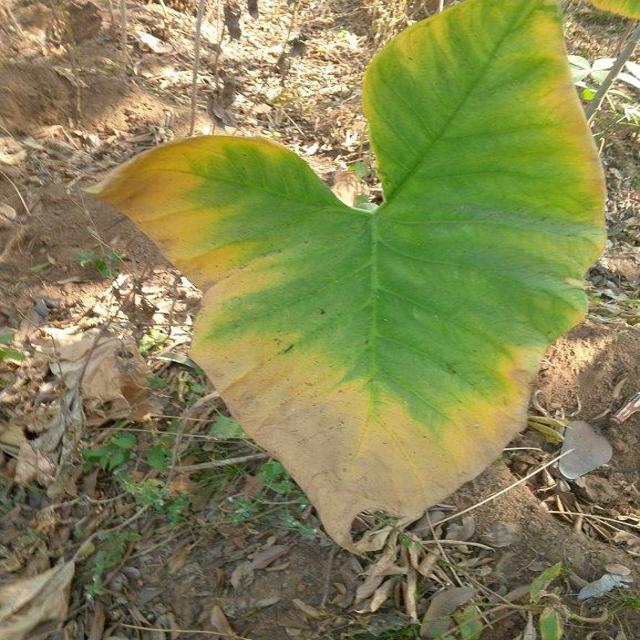
Label: Late_Blight